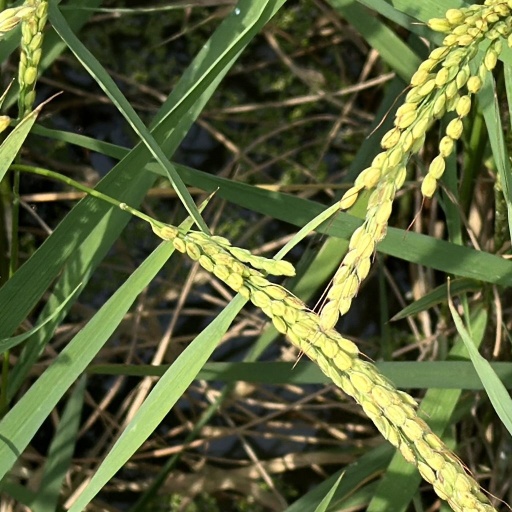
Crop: rice